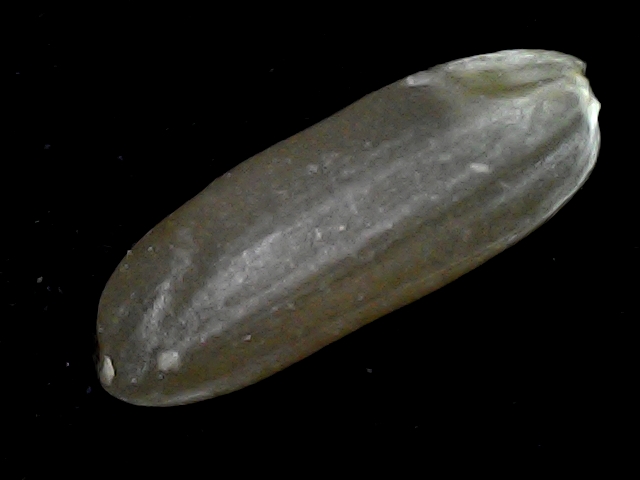
Rice variety: BR23